Quinta Vergara Amphitheater

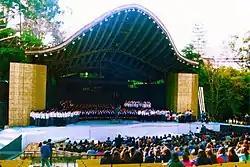
Stage of the Quinta Vergara in 1991.

After the success of the first Viña del Mar International Song Festival in 1960, it was decided to replace the stage with a more stable one. In 1963 the architect Hernando López began the construction of the venue, which would be a wood structure that was like an "acoustic shell" that helped the artist to project the sound to the audience and to protect the artists from the elements.